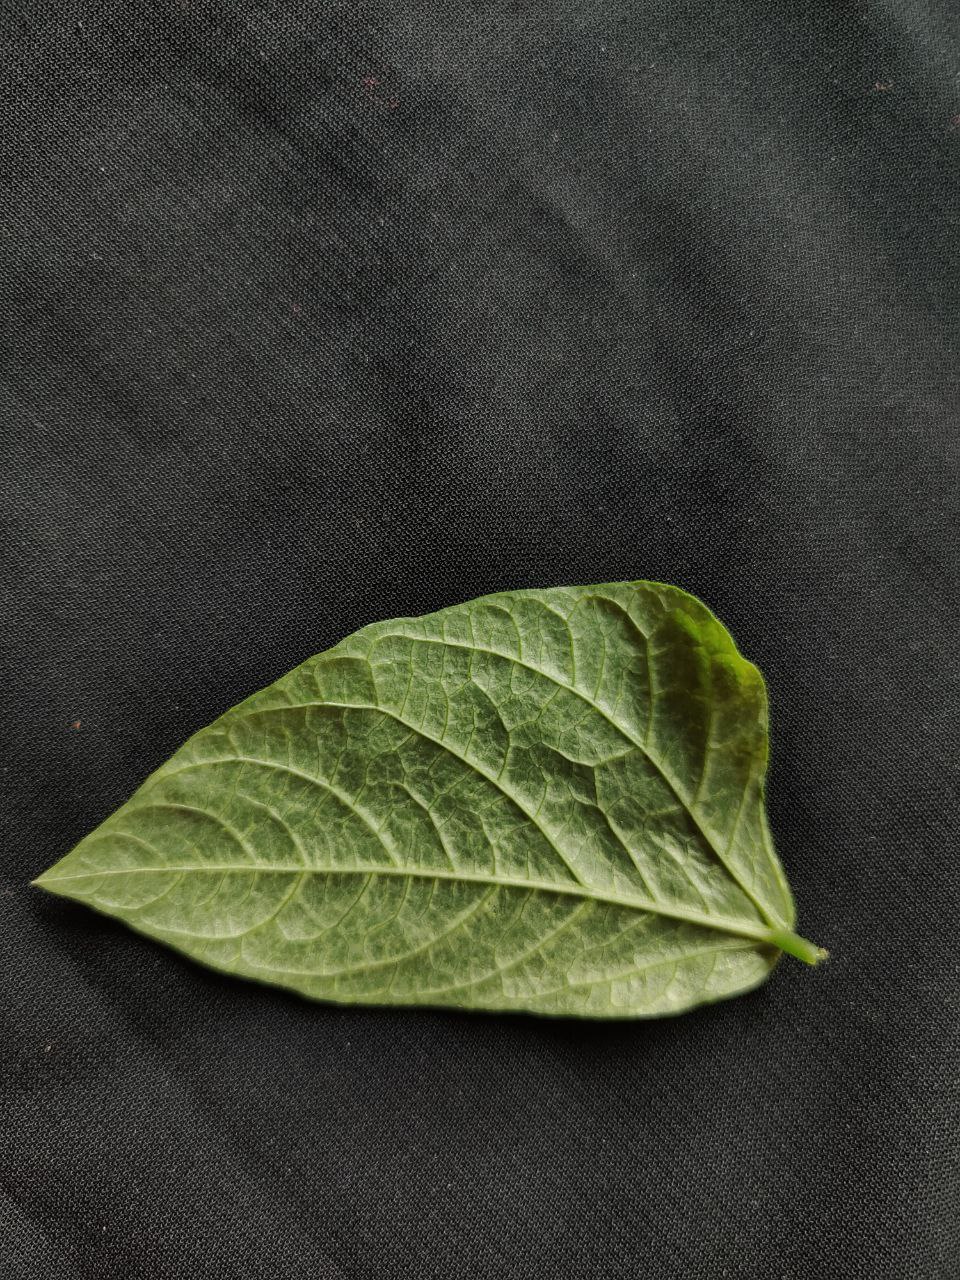
Crop: cowpea
Leaf condition: Mosaic Virus